24 Hours of Le Mans

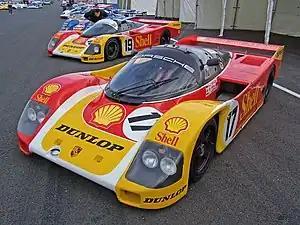

In those years racing took a turn towards more extreme speeds and automotive designs. This contributed to the replacement of the typical standing "Le Mans start" with a rolling "Indianapolis start".